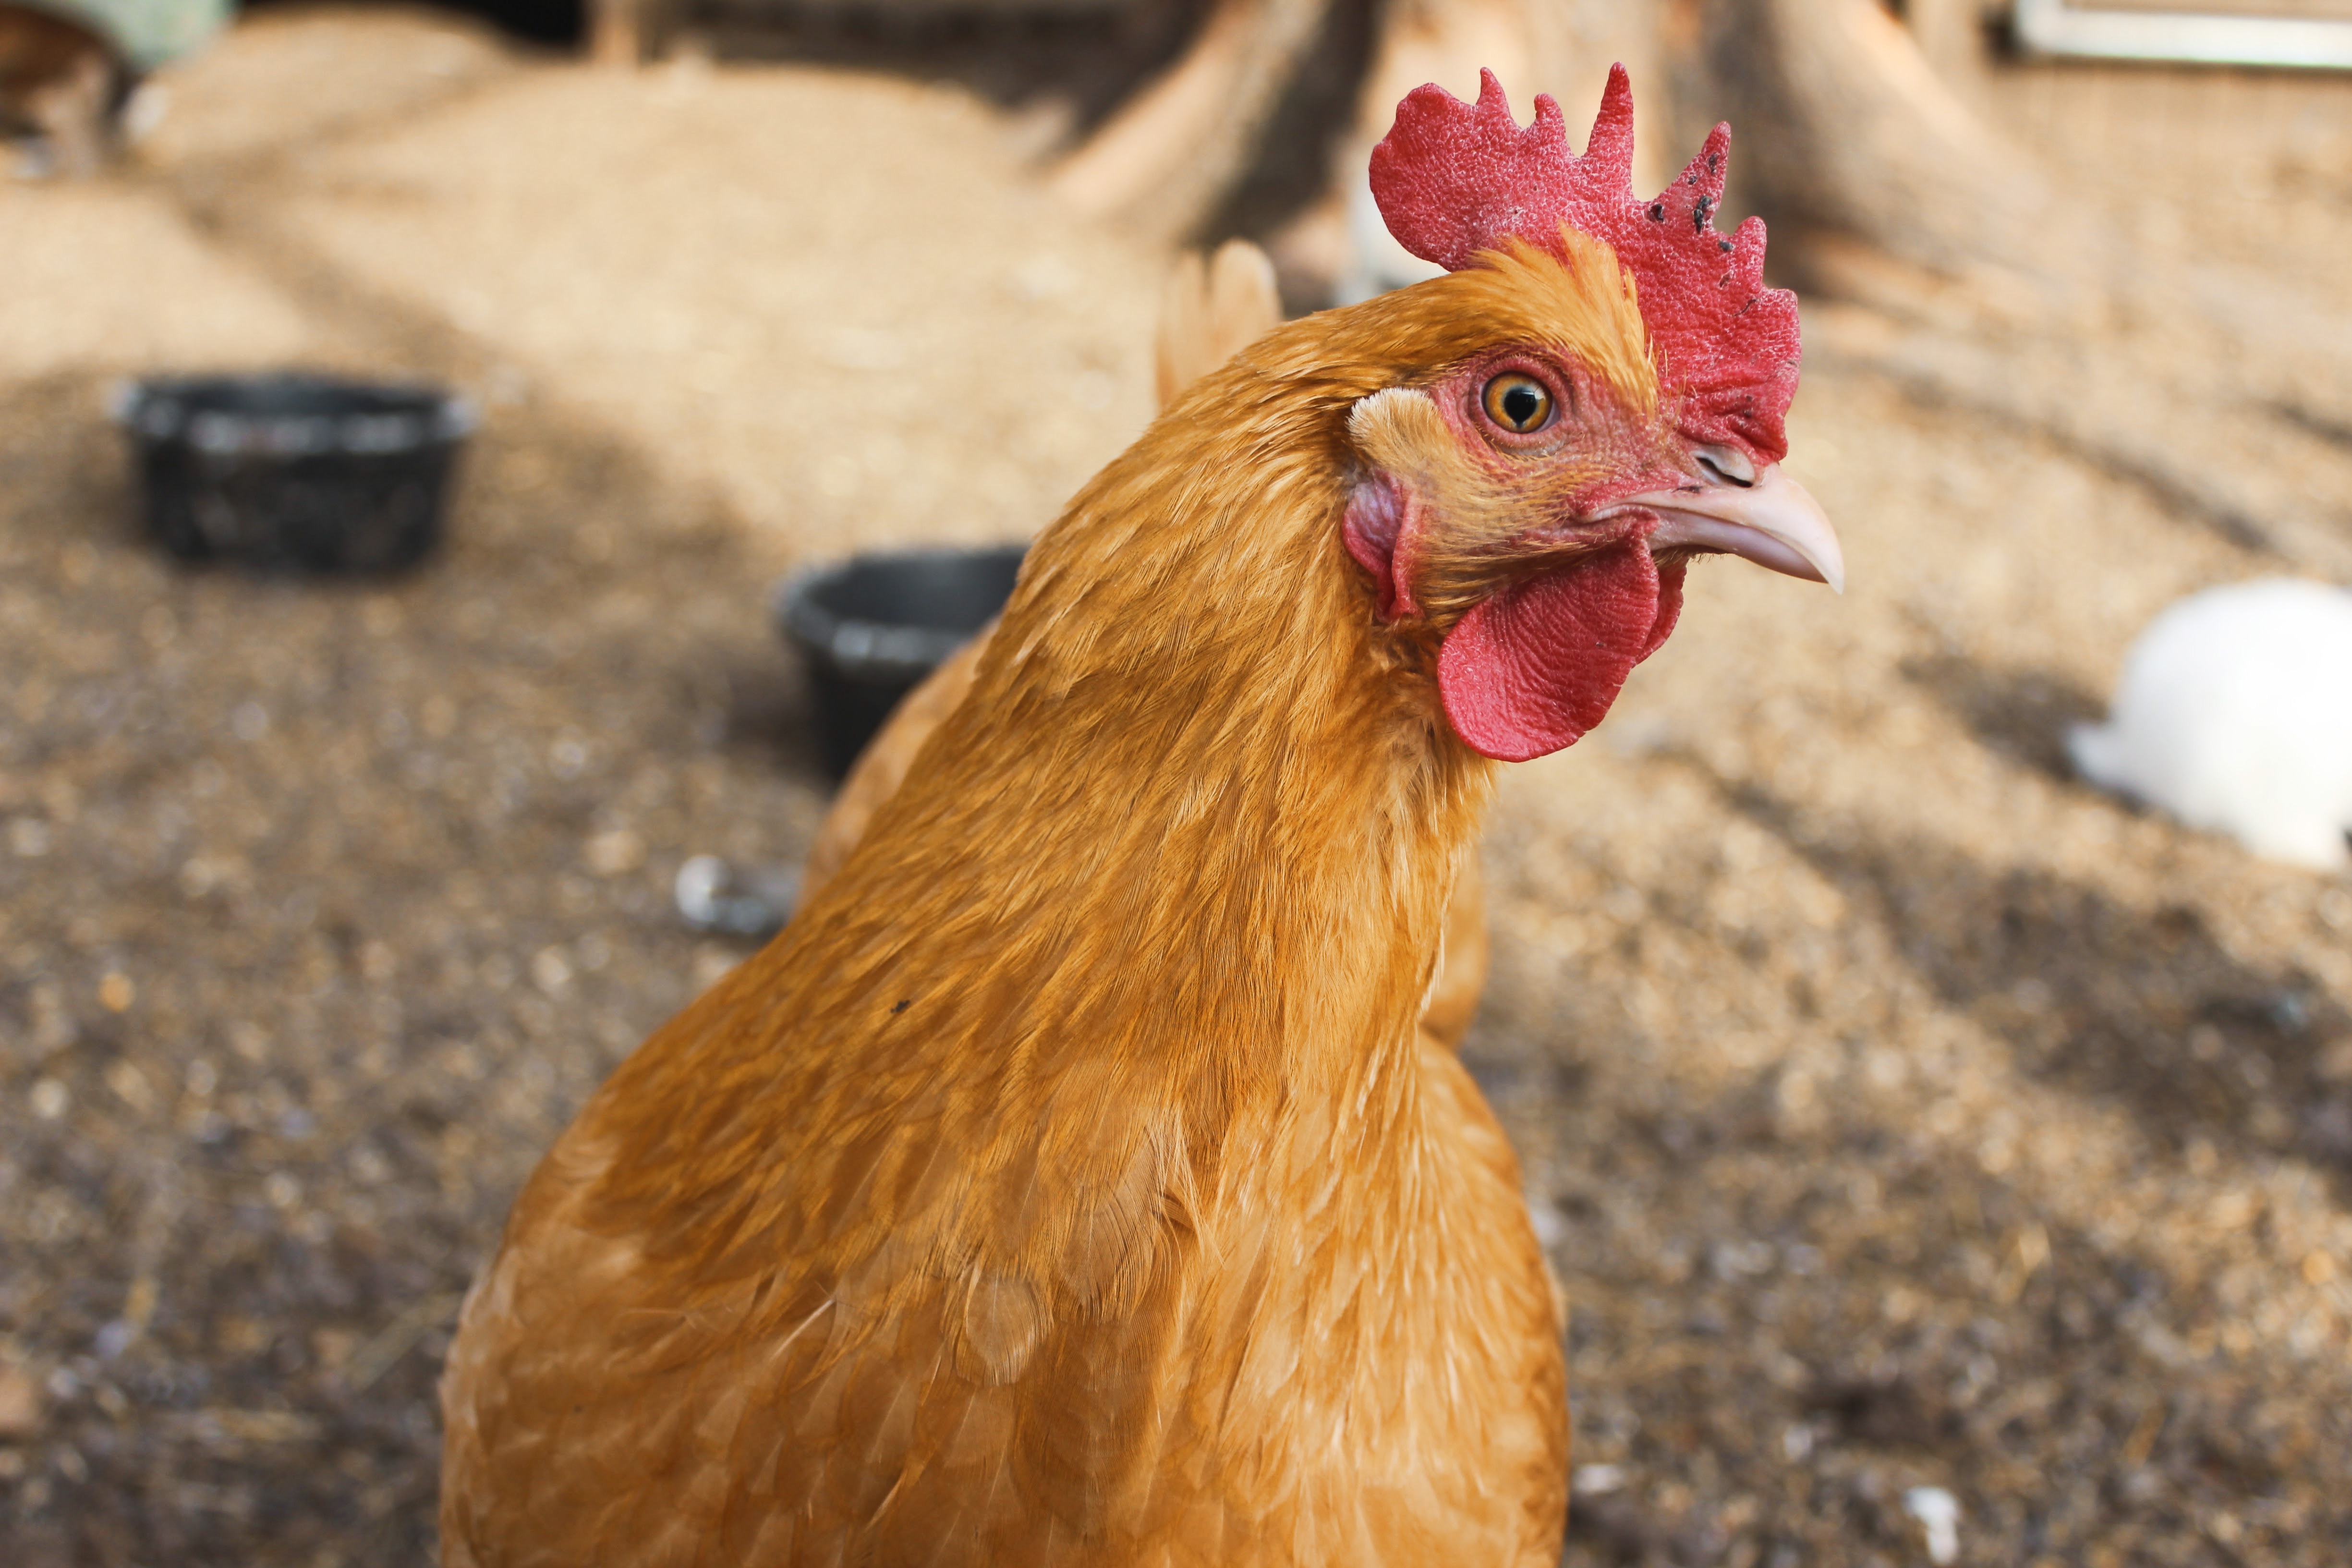
bird, animal, beak, feather, chicken, fowl, fauna, rooster, poultry, eye, galliformes, vertebrate, phasianidae, comb